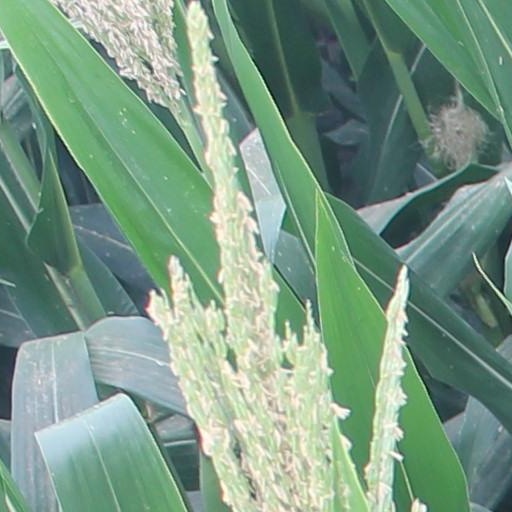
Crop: maize; corn